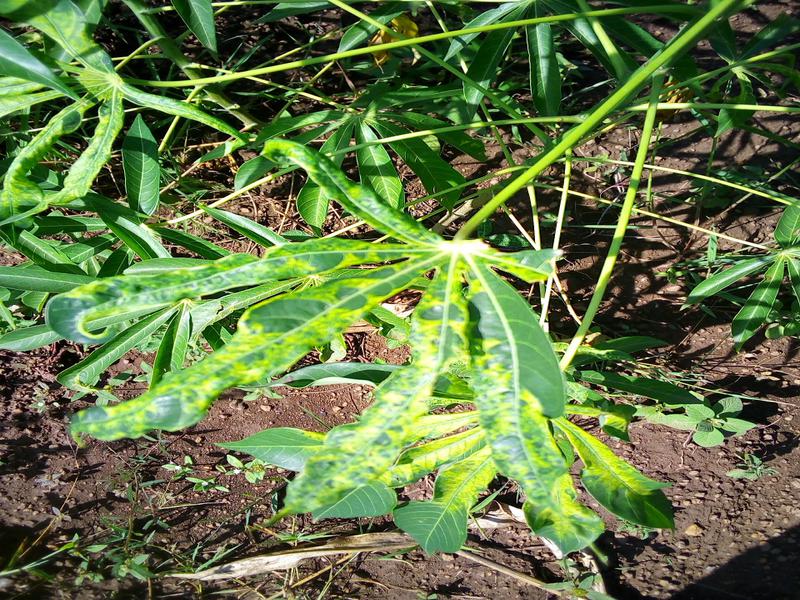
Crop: cassava
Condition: mosaic_disease